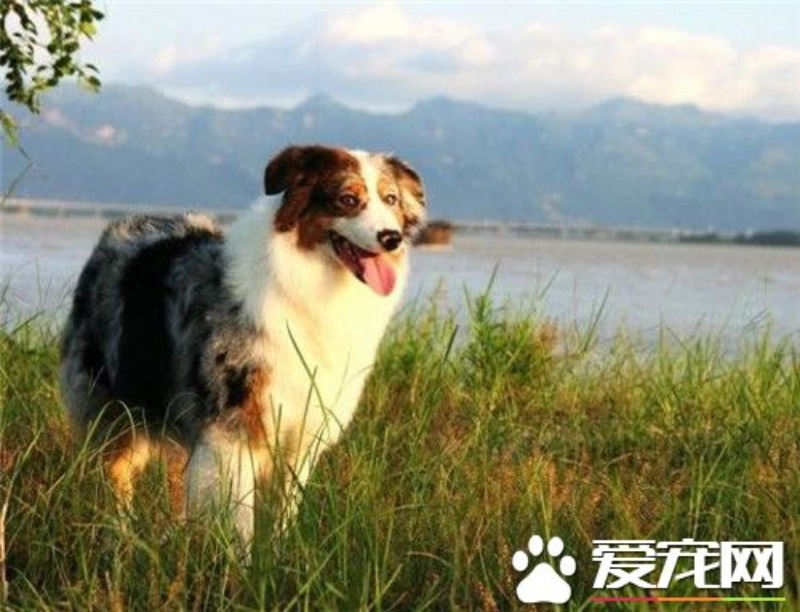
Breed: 245-n000098-Australian_Shepherd